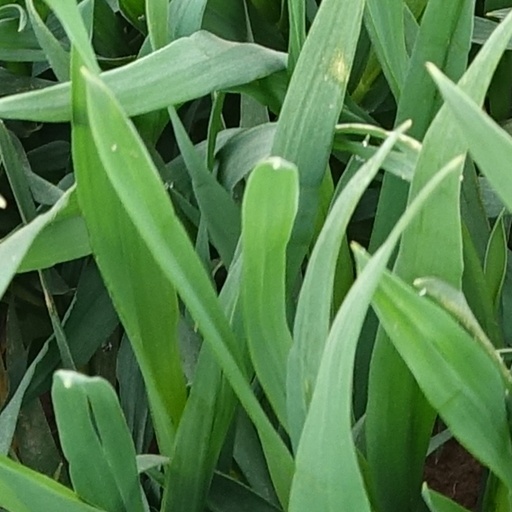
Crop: wheat